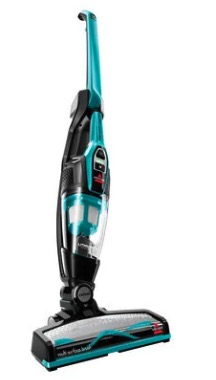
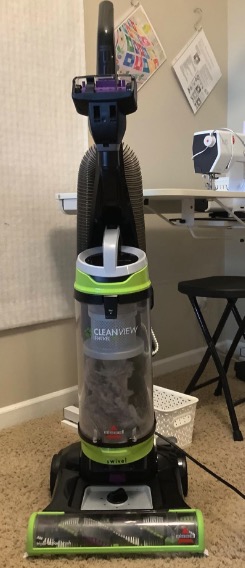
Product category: items_vacuum
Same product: no